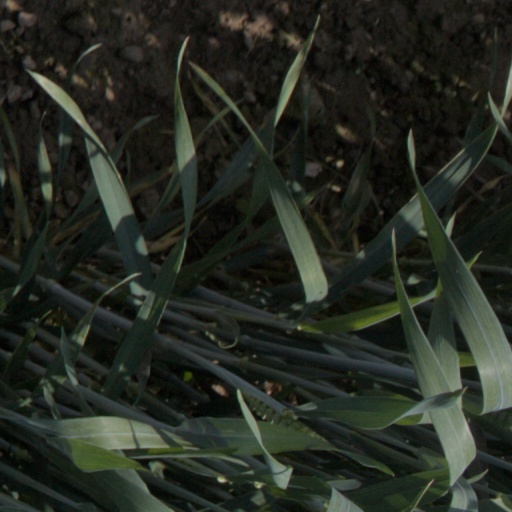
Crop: wheat